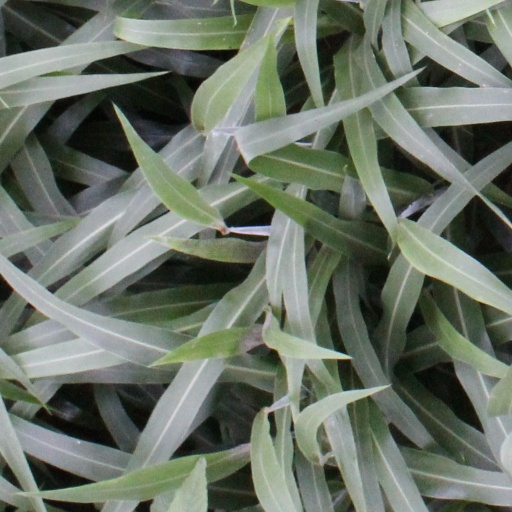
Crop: sorghum